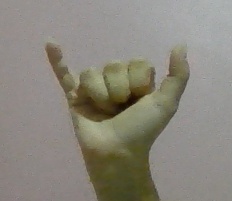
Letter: ya